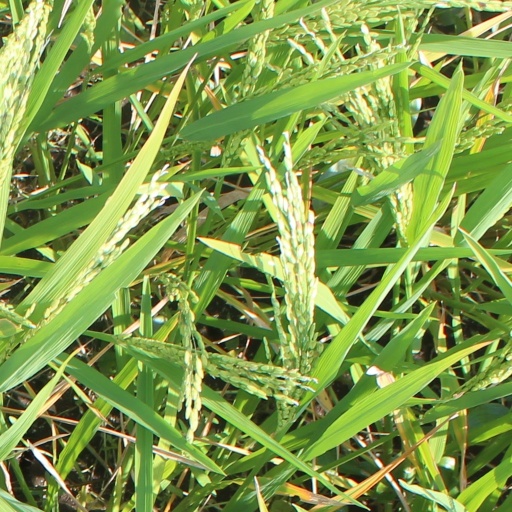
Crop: rice